Surya Bonaly

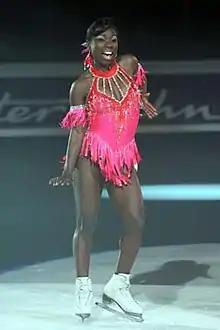
Bonaly performing in 2007

As a professional, Bonaly had a "long and successful career". She performed in many ice shows all over the world and competed and won many professional competitions. She toured with Champions on Ice between 1993 and 2007. She performed her backflip during these shows, probably about 500 times, as well as triple and quadruple jumps. She performed for audiences of 15,000 people in major cities in Europe and the U.S. She later said that the audiences at the ice shows she performed in demanded that she perform her backflip. She told "The Root" in 2014 that she never had quit skating, that she was planning to tour with Holiday on Ice in Europe for three months, and that had she performed in ice shows with Russian skater Evgeni Pleshenko for years. She underwent an operation in 2015 for large non-cancerous cysts along her spinal cord. Her surgeon warned her against performing any more backflips; she retired from skating and became a coach full-time. As of 2009, she coached skaters between the ages of 3 and 59 in Las Vegas, Colorado, and Switzerland. By 2016, she also coached in Minnesota.